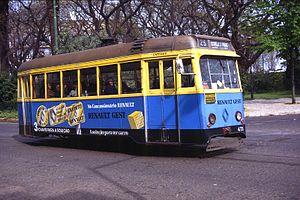
Tramway, Lisbonne Magyar: Villamos, Lisszabon Latina: Ferrivia strataria, Lisbonum, Lusitania Latviešu: Tramvajs, Lisabona, Portugāle